Jason

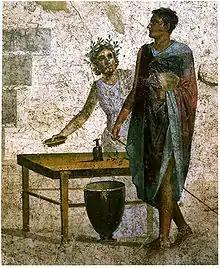
Jason on a fresco from Pompeii

Thomas Bulfinch has an antecedent to the interaction of Medea and the daughters of Pelias. Jason, celebrating his return with the Golden Fleece, noted that his father was too aged and infirm to participate in the celebrations. He had seen and been served by Medea's magical powers. He asked Medea to take some years from his life and add them to the life of his father. She did so, but at no such cost to Jason's life. Medea withdrew the blood from Aeson's body and infused it with certain herbs; putting it back into his veins, returning vigor to him. Pelias' daughters saw this and wanted the same service for their father.